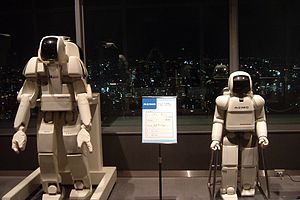
ASIMO
En P3 (tv.) sammenlignet med en ASIMO
ASIMO er en humanoid robot konstrueret af Honda i 2000. Den regnes for den bedste robot til at imitere menneskelige bevægelser, såsom gang. Efterfølgende har den fået flere færdigheder; servere drikkevarer, løbe med 9 km/t og kan programmeres til f.eks. at skelne mellem forskellige ansigter og reagere på enkle stemmekommandoer.